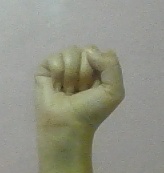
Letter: saad